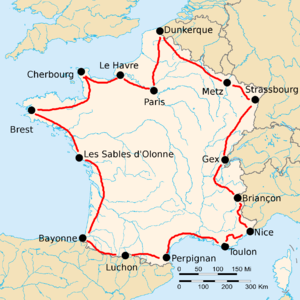
Le 18ᵉ Tour de France se tient du 22 juin au 20 juillet 1924 sur 15 étapes pour 5 425 km.